History of Chester

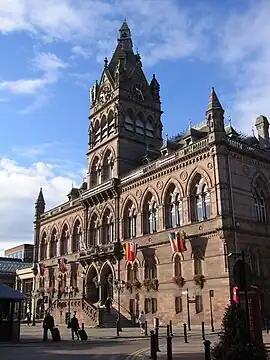
Chester Town Hall

The port declined seriously from 1762 onwards. By 1840 it could no longer effectively compete with Liverpool as a port, although significant shipbuilding and ropemaking continued at Chester. It was once thought that Chester's maritime trade was brought to an end by the silting of the River Dee, although recent research has shown this was not the case. It was the use of larger ocean-going ships that led to the diversion of the trade to the relatively young town of Liverpool and other locations on the River Mersey, which had long been rivals to Chester, such as Runcorn.